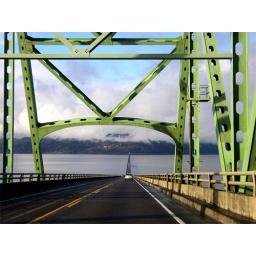
a bridge over the Columbia river